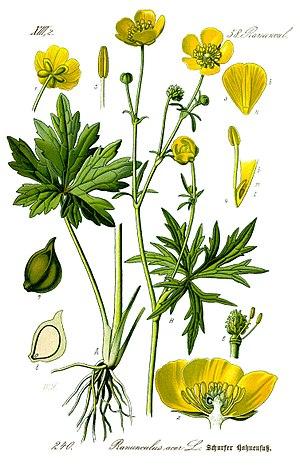
La renoncule âcre ou bouton d'or est une plante herbacée de la famille des Renonculacées. Très connue dans les prairies de l'Ancien continent, elle est « l'une des plantes européennes les plus complètement naturalisées en Amérique. »